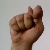
The image shows a hand gesture representing the letter 'T' in Indian Sign Language.